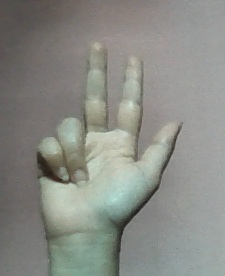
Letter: al